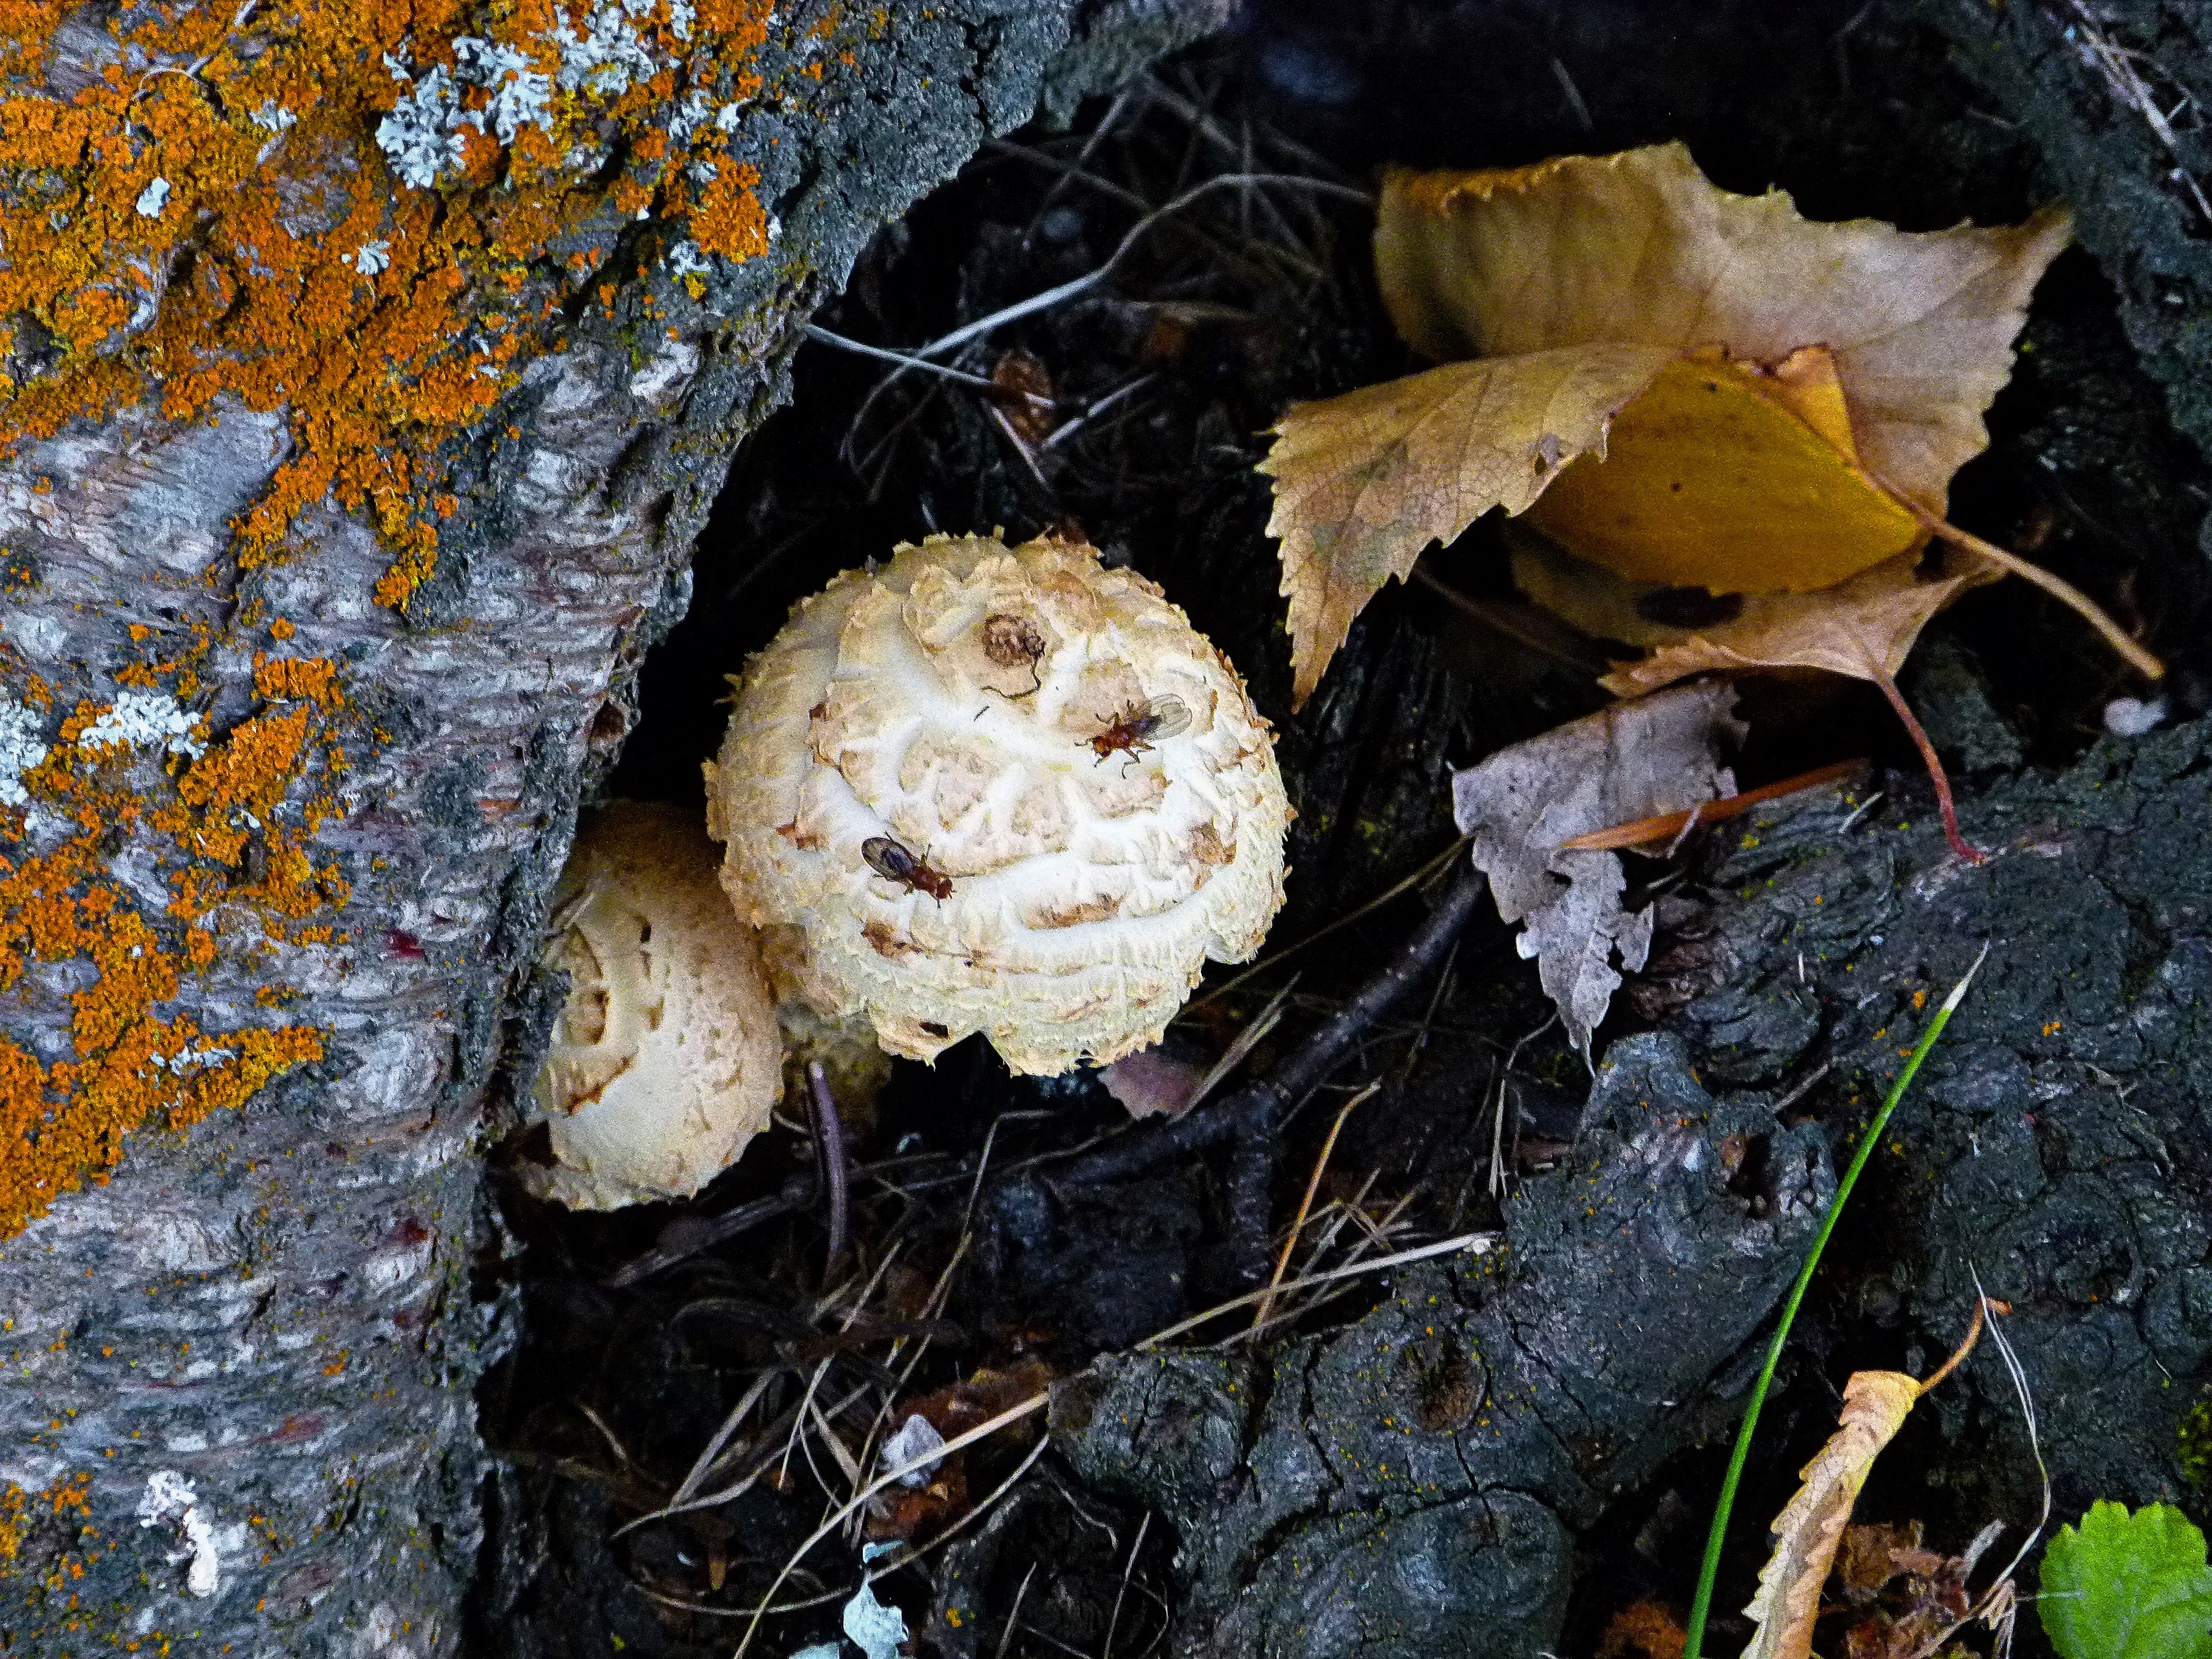
tree, nature, forest, leaf, fall, flower, wild, autumn, soil, mushroom, flora, season, fungus, woodland, agaric, bolete, agaricus, macro photography, matsutake, oyster mushroom, edible mushroom, medicinal mushroom, agaricomycetes, agaricaceae, penny bun